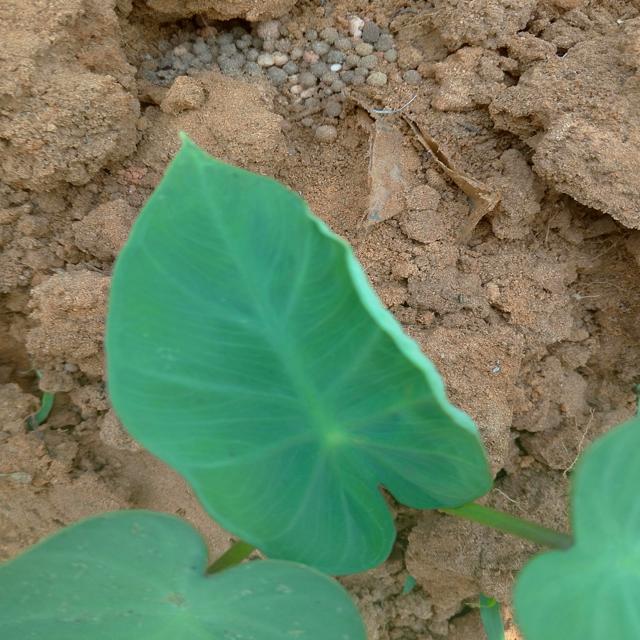
Label: Healthy